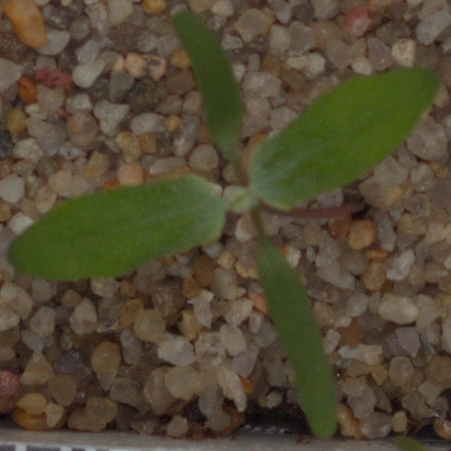
Label: fat_hen